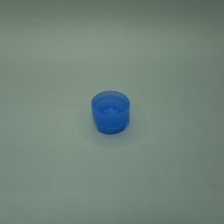
Color: blue
Cap type: flip-top cap